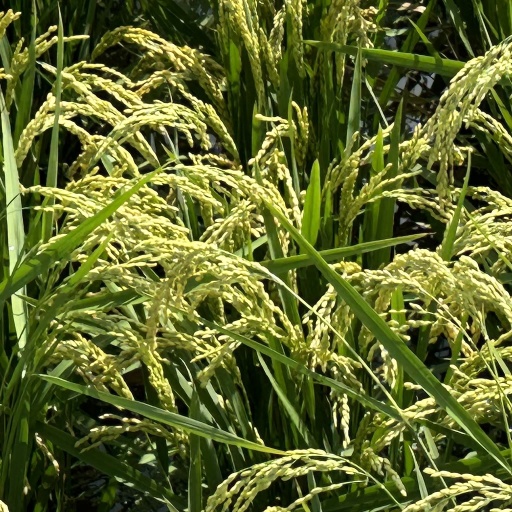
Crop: rice